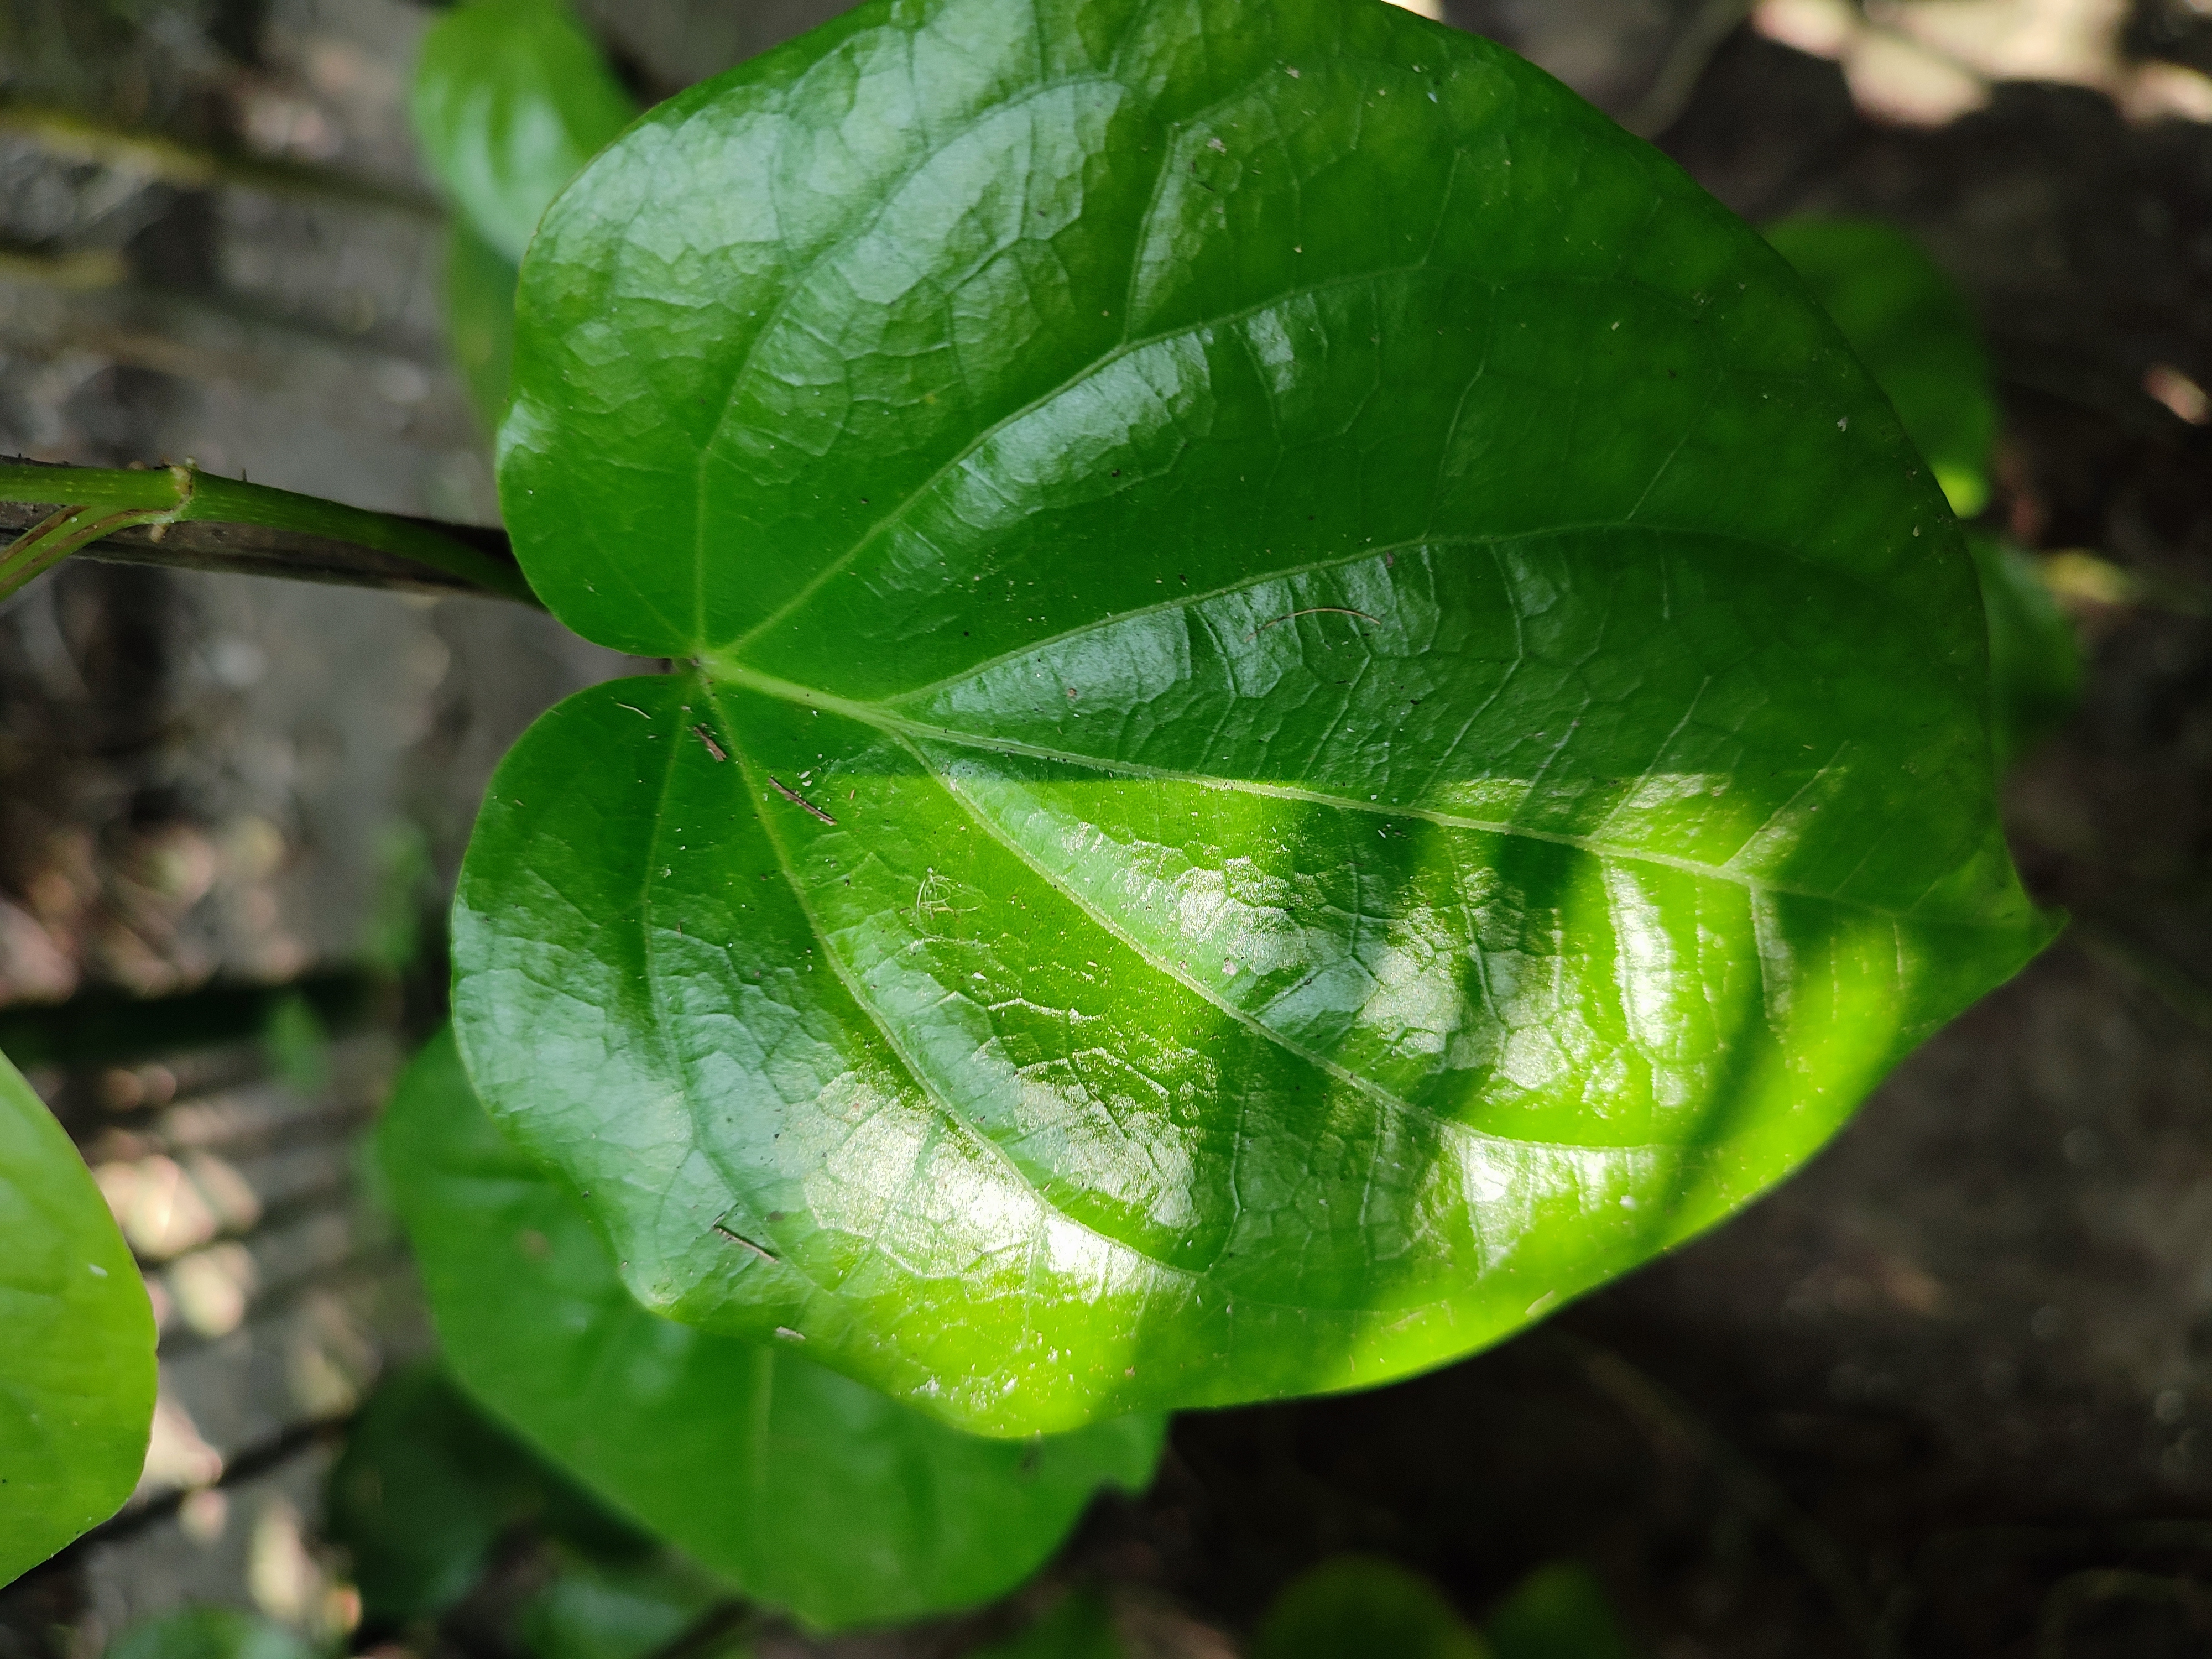
Label: Healthy_Leaf